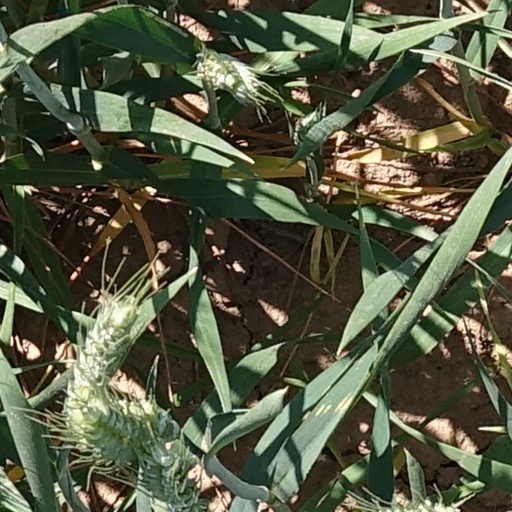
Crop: wheat